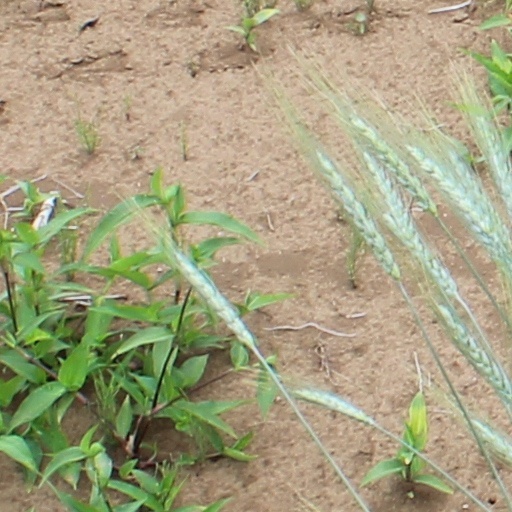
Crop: wheat